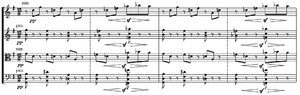
Debussy - Quatuor à cordes - à 15 temps
La mesure à quinze temps est une mesure subdivisée en quinze unités de durée. Il s'agit la plupart du temps d'une mesure à cinq temps ternaire, — étant l'équivalent de binaire — mais d'autres combinaisons sont possibles : + est le plus équilibré, + est le plus classique. En fonction de la combinaison choisie, cette mesure peut donc comprendre un nombre variable de temps forts et de temps faibles.